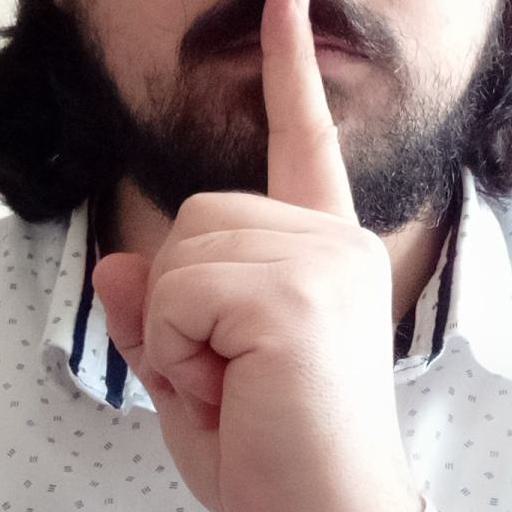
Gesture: mute